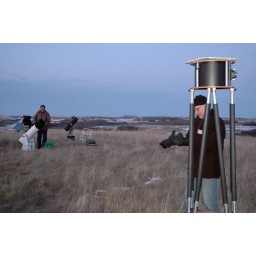
Part of the 100 Hours of Astronomy. That black scope in the back ground is mine